Charles Weibel

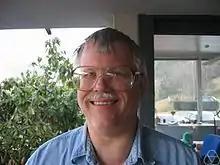
Charles A. Weibel at Oberwolfach in 2004

Charles Alexander Weibel (born October 28, 1950, in Terre Haute, Indiana) is an American mathematician working on algebraic K-theory, algebraic geometry and homological algebra.